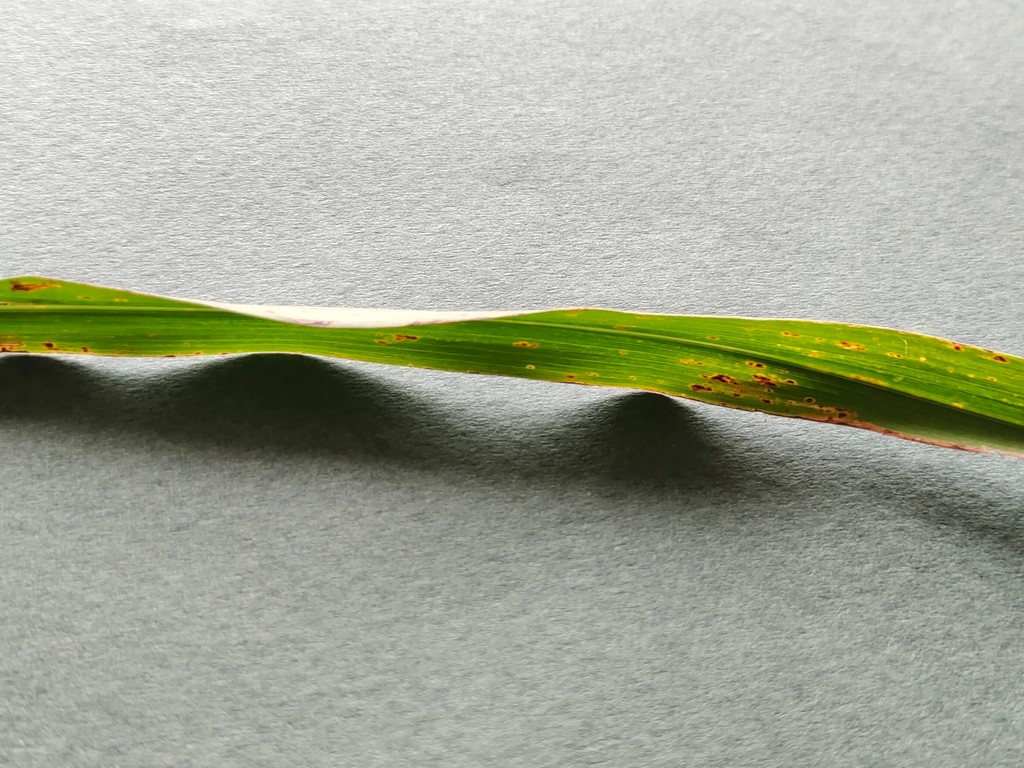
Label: Unhealthy